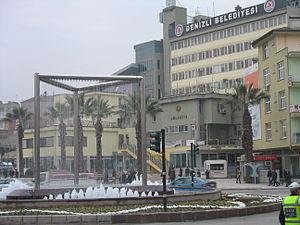
Cet article donne une liste des principales villes de Turquie par population.